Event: Nepal Earthquake
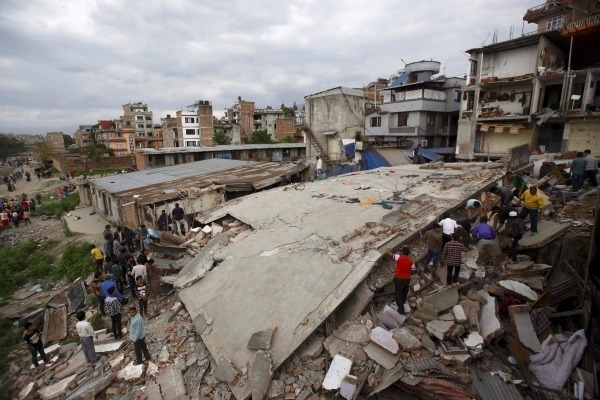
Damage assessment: damage